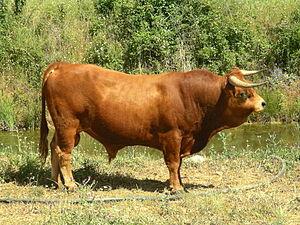
Le Portugal est un pays où l'élevage bovin joue un rôle mineur.
L'arouquesa est une race bovine portugaise. Ancienne race à multiples usages, elle est devenue purement bouchère.
Le rameau brun est une branche des races bovines originaire du bassin méditerranéen.